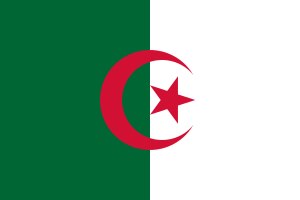
Algeriets flag
Algeriets flag
Algeriets flag har to lige brede lodrette bånd i grønt og hvidt. En rød femtakket stjerne omsluttes af en rød tiltagende månesegl som er placeret henover midten hvor de to bånd mødes. Den tiltagende måne, stjernen og den grønne farve er traditionelle islamiske symboler.